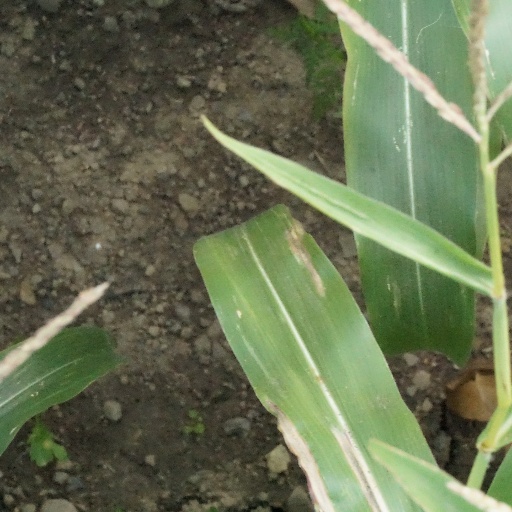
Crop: maize; corn